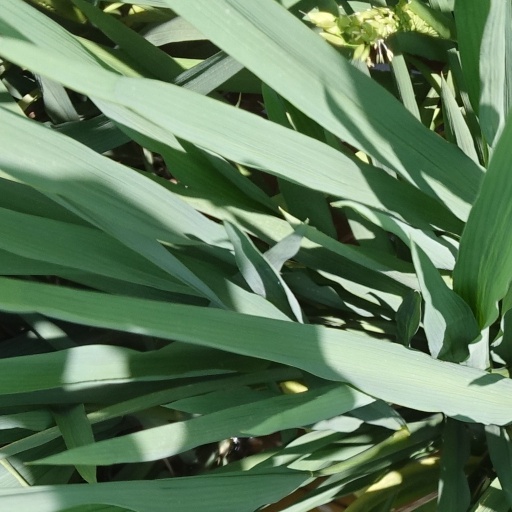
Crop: rice